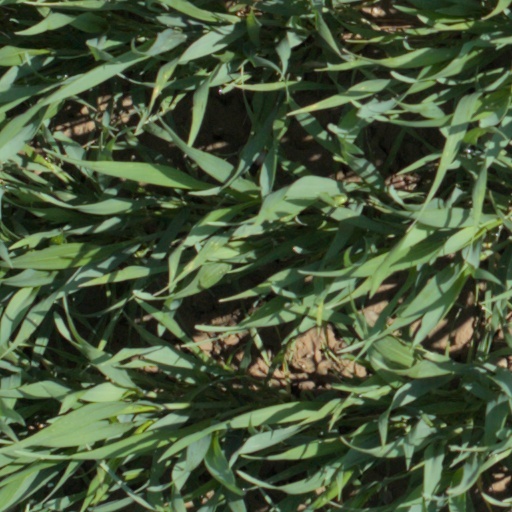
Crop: wheat